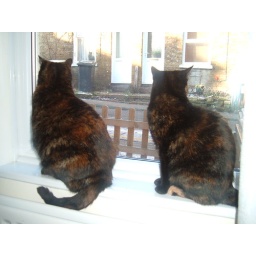
Bonkers cats watching out of the window. Spot the black cat in the window opposite